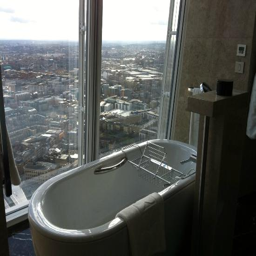
at building : relax in the room